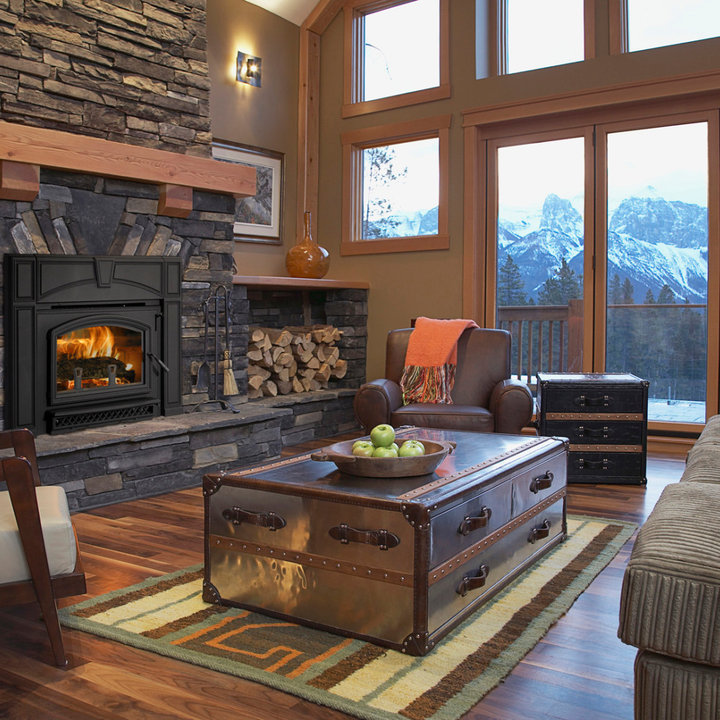
Style: Rustic